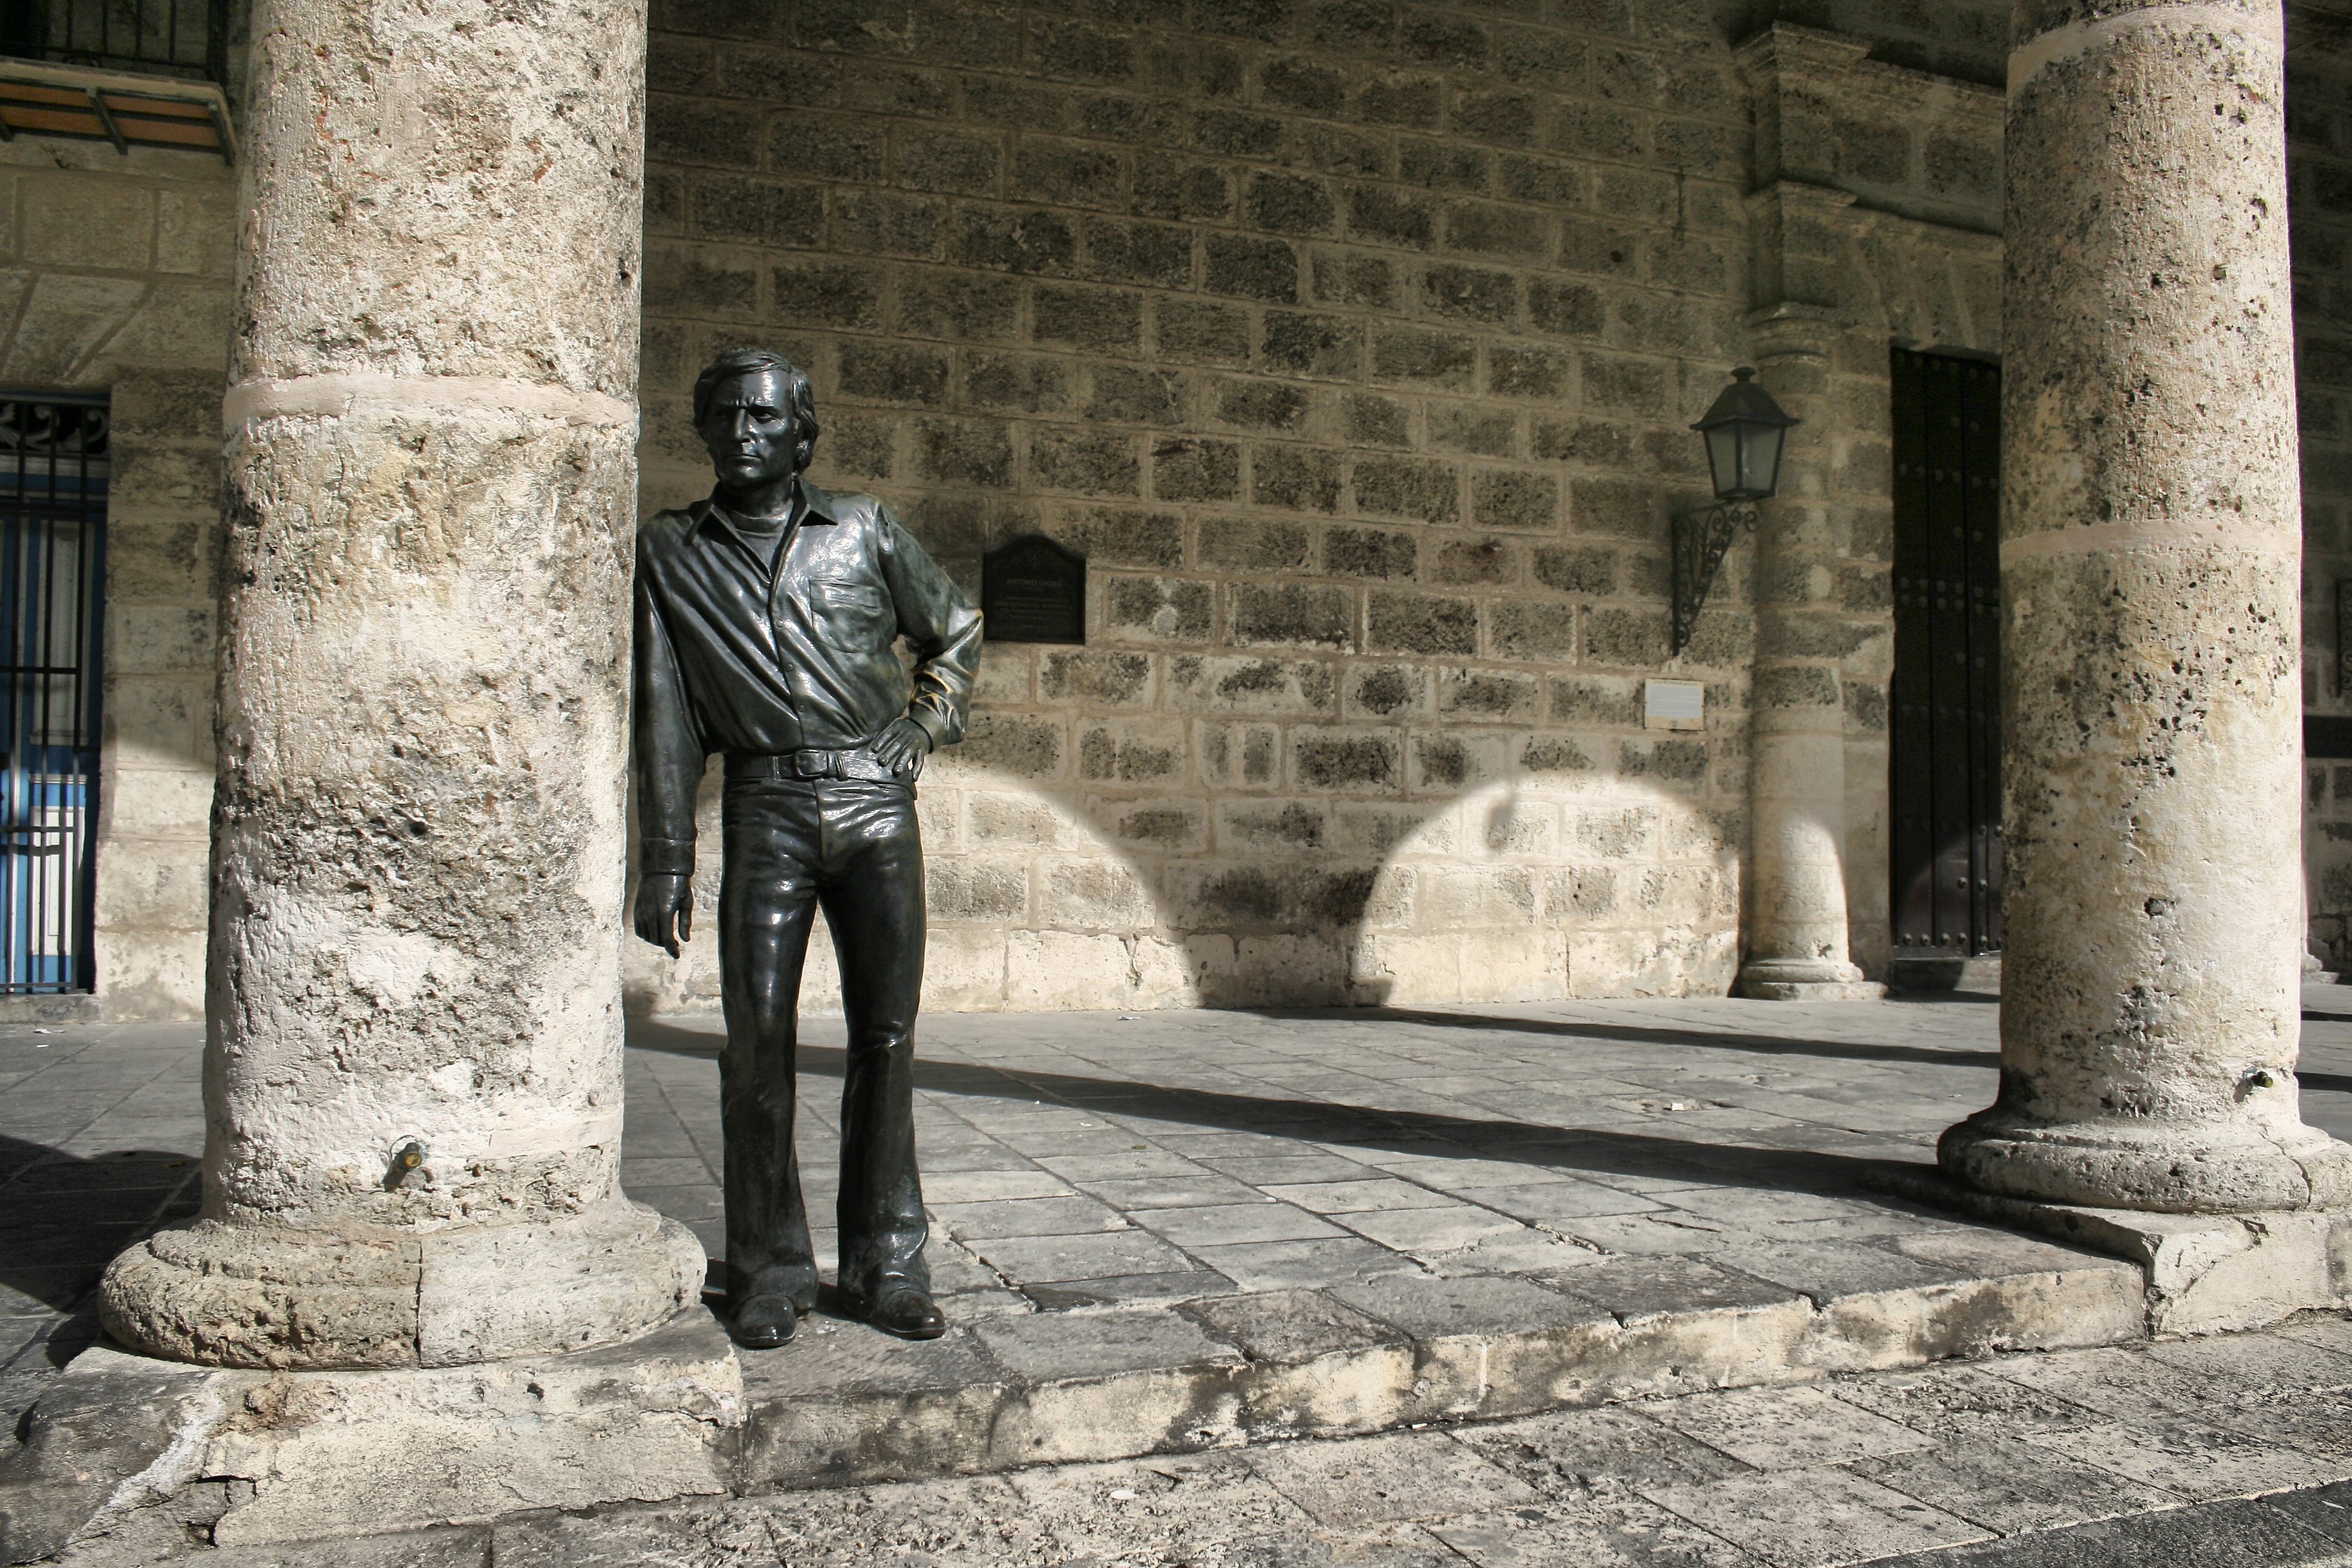
silhouette, street, city, urban, monument, statue, plaza, monochrome, sculpture, art, figure, temple, photograph, history, cities, ancient history